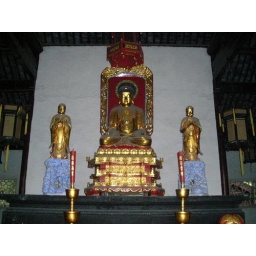
buddhas in tiger hill garden